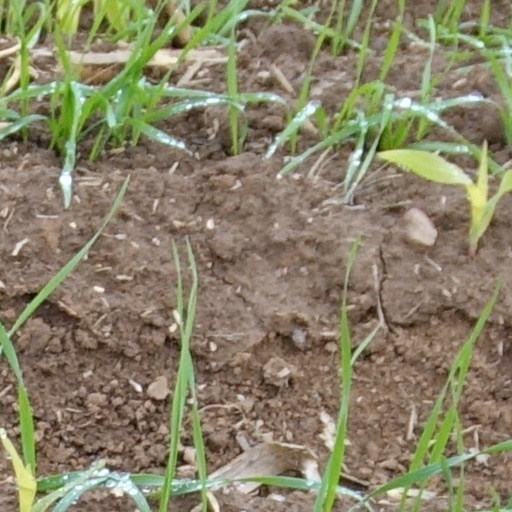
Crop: wheat